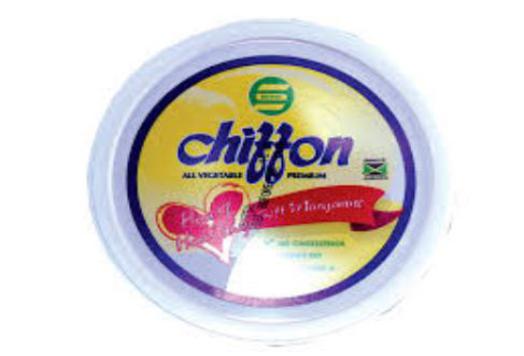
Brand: chiffon margarine
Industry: Food